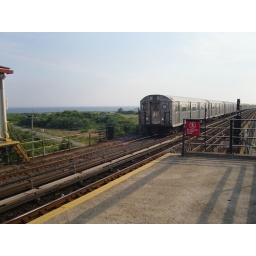
The A train in the Far Rockaways has an ocean view and some foul mouthed old ladies.